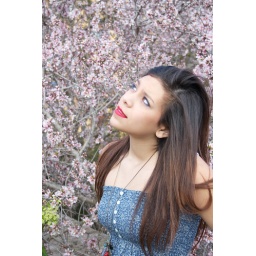
the butterfly upon the sky